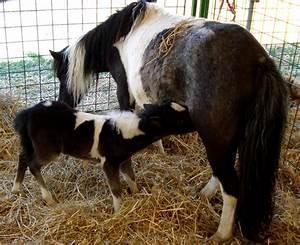
cow